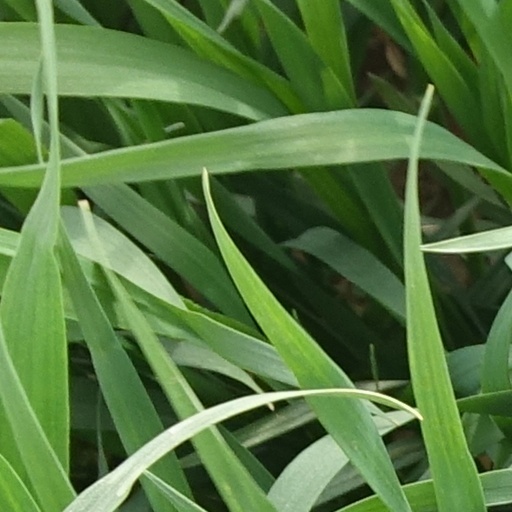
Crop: wheat